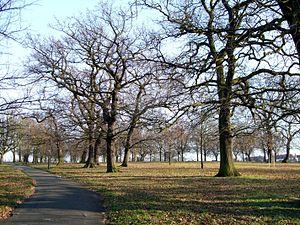
Le parc Norwood est un parc de 13,3 hectares situé à West Norwood, dans le sud-est de Londres dans le Borough de Lambeth.